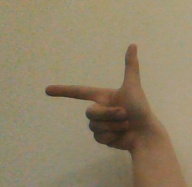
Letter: yaa